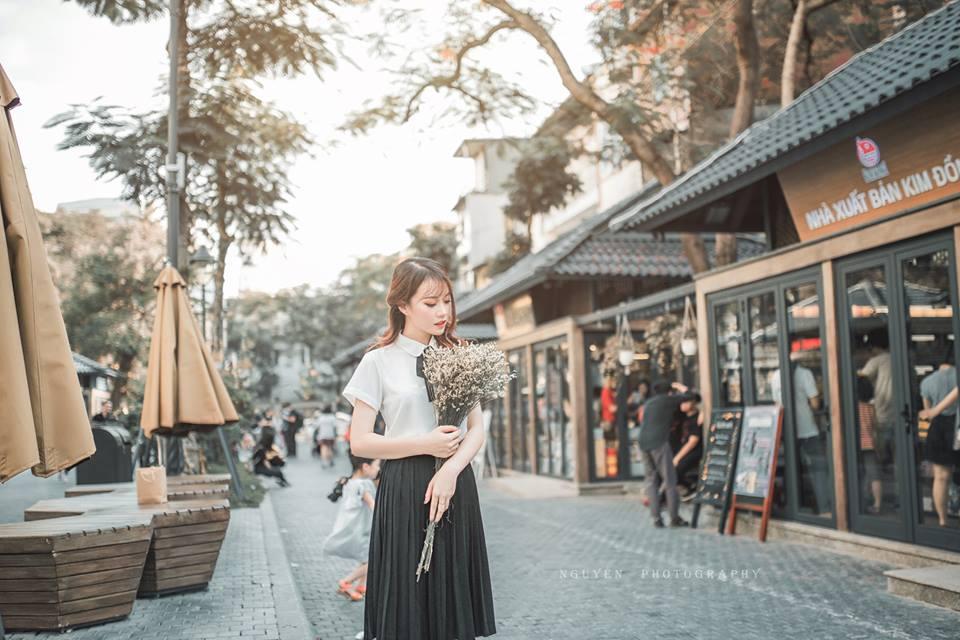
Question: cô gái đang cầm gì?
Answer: cô gái đang cầm một bó hoa